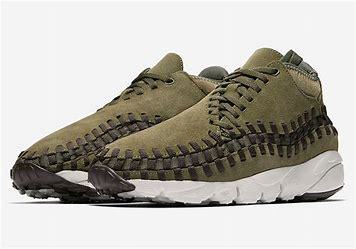
Brand: Nike
Model: Air Footscape Woven Chukka